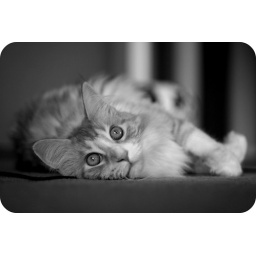
Poppy in black and white